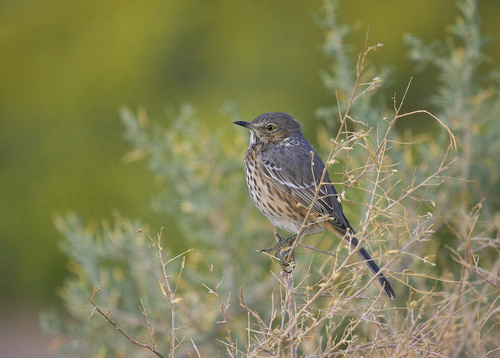
this birds breast is light brown with darker spots on it, with small dark bill.
this is a bird with a white spotted belly, gray back and a small pointed beak.
a small bird with a grey head and nape, with grey and white covering the rest of its body, and the bill is short and pointed.
this little bird has a speckled belly and breast with a grey crown and back.
this is a brown and gray bird with a white ringeyea small bird with a long tail, grey above and speckled brown and white below.
this bird is brown and white in color, with a sharp curved beak.
this bird is spotted brown and gray in color, with a black beak.
a small round shaped bird with a long tail and black bill body of gray coloring.
a small bird with brown speckles on its belly along with a pointed beak.
Species: Sage Thrasher